History of chemical warfare

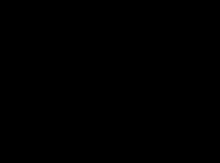
The chemical structure of sarin nerve gas, developed in Germany in 1939

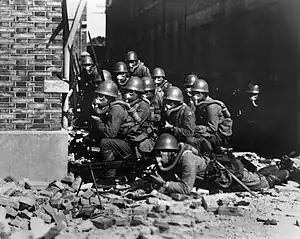
Japanese Special Naval Landing Force wearing gas masks and rubber gloves during a chemical attack near Chapei in the Battle of Shanghai

The French were the first to use chemical weapons during the First World War, using the tear gases ethyl bromoacetate and chloroacetone. They likely did not realize that effects might be more serious under wartime conditions than in riot control. It is also likely that their use of tear gas escalated to the use of poisonous gases.